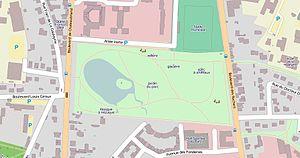
Carte du Jardin parc de Vitré
Le Jardin du Parc est un jardin à l’anglaise situé au cœur de la ville de Vitré, dans le département d'Ille-et-Vilaine.